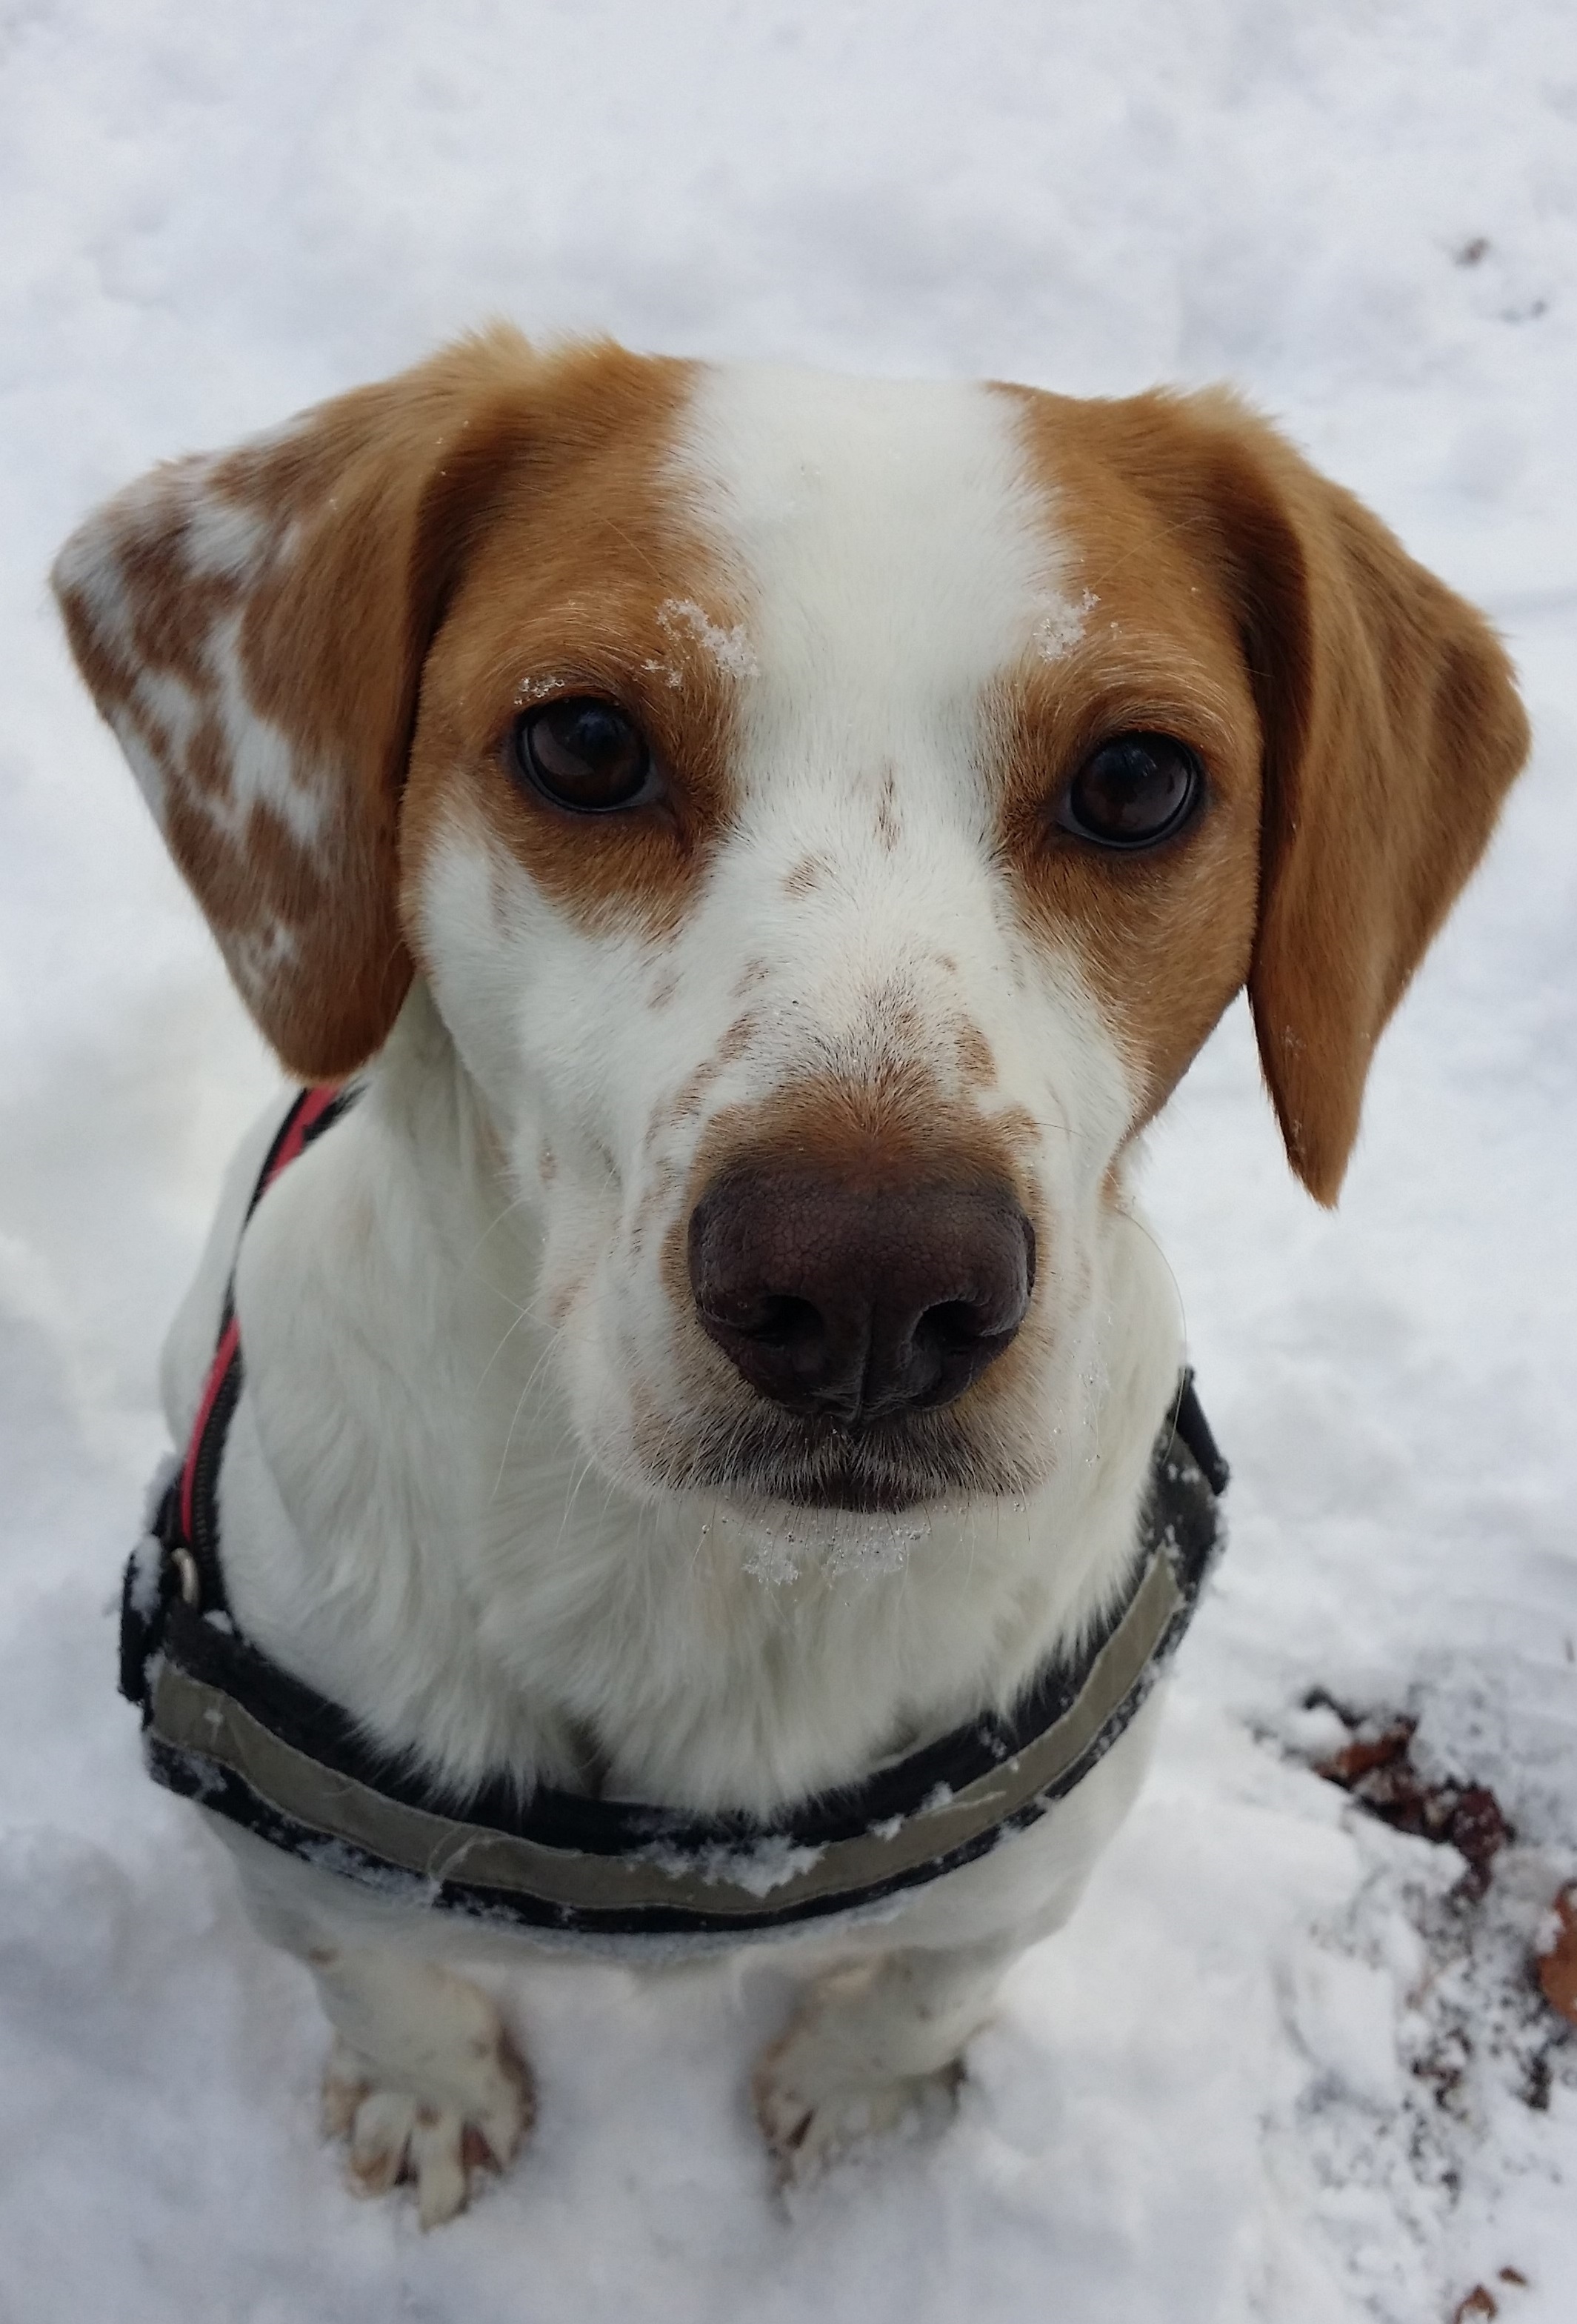
snow, white, puppy, dog, cute, mammal, close up, vertebrate, good, dog breed, brittany, brown eyes, dog like mammal, dog crossbreeds